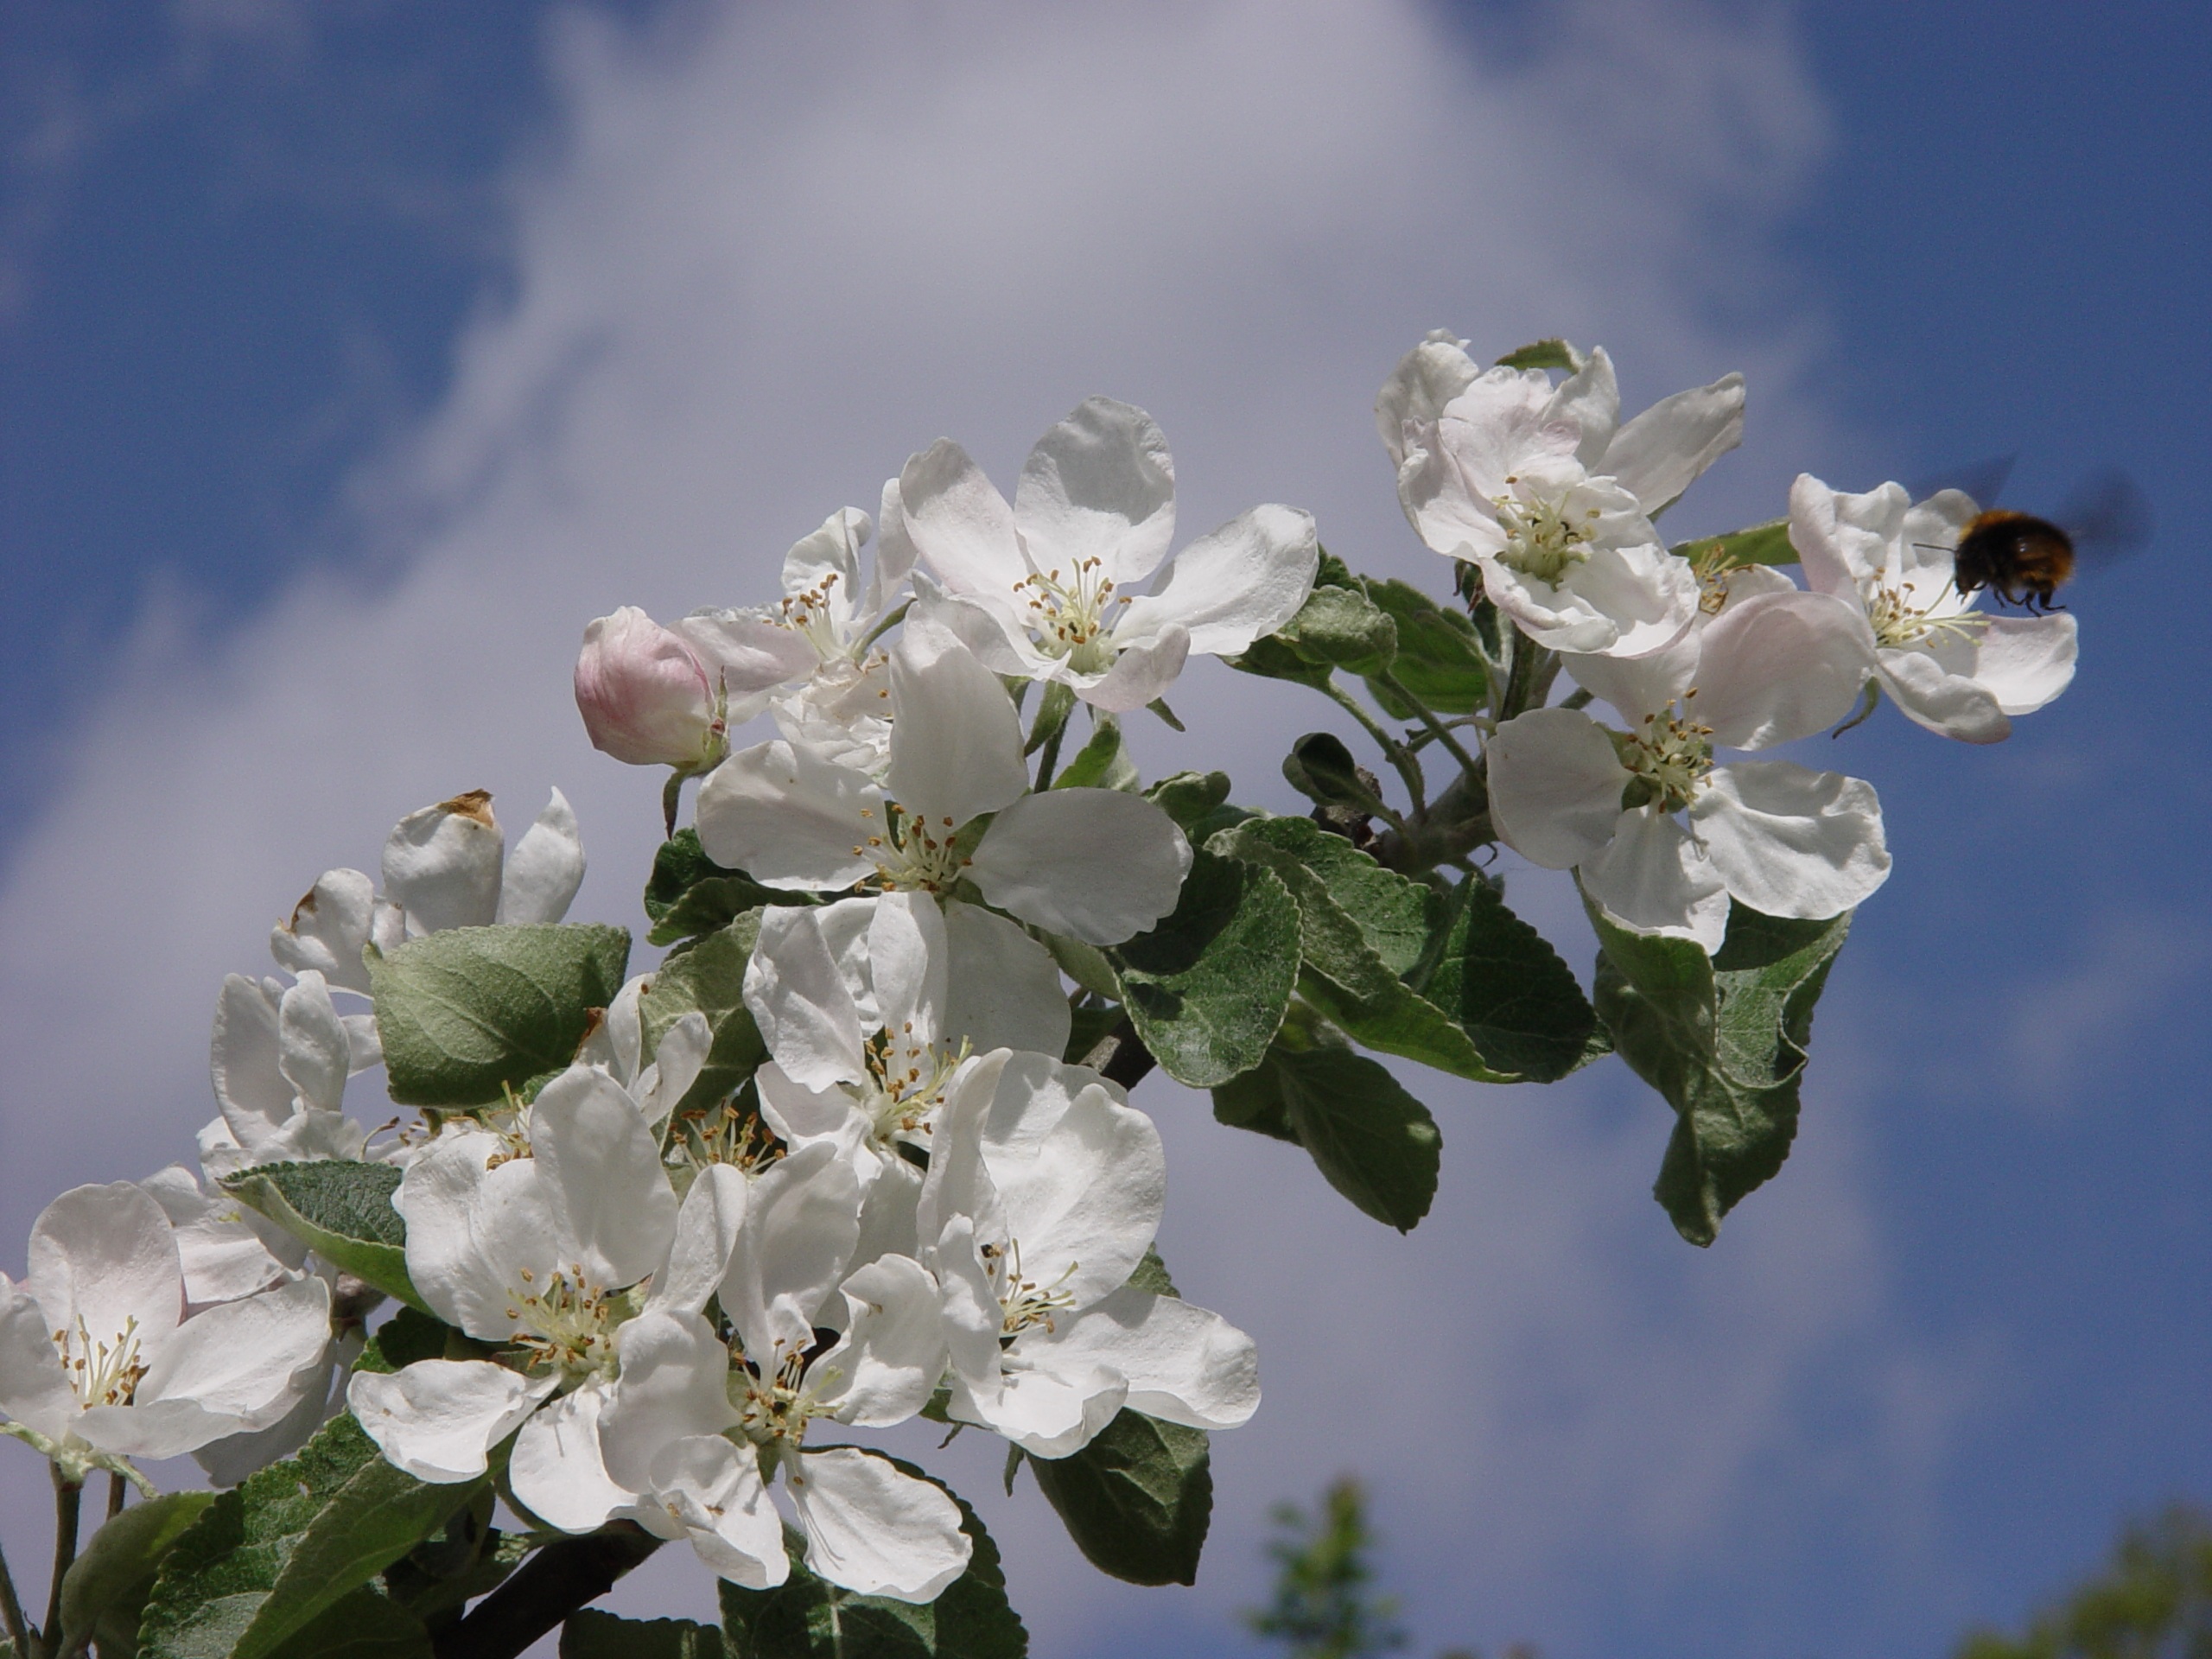
nature, branch, blossom, plant, sky, flower, petal, produce, insect, botany, flora, bumble bee, apple tree, macro photography, apple blossom, flowering plant, rose family, land plant